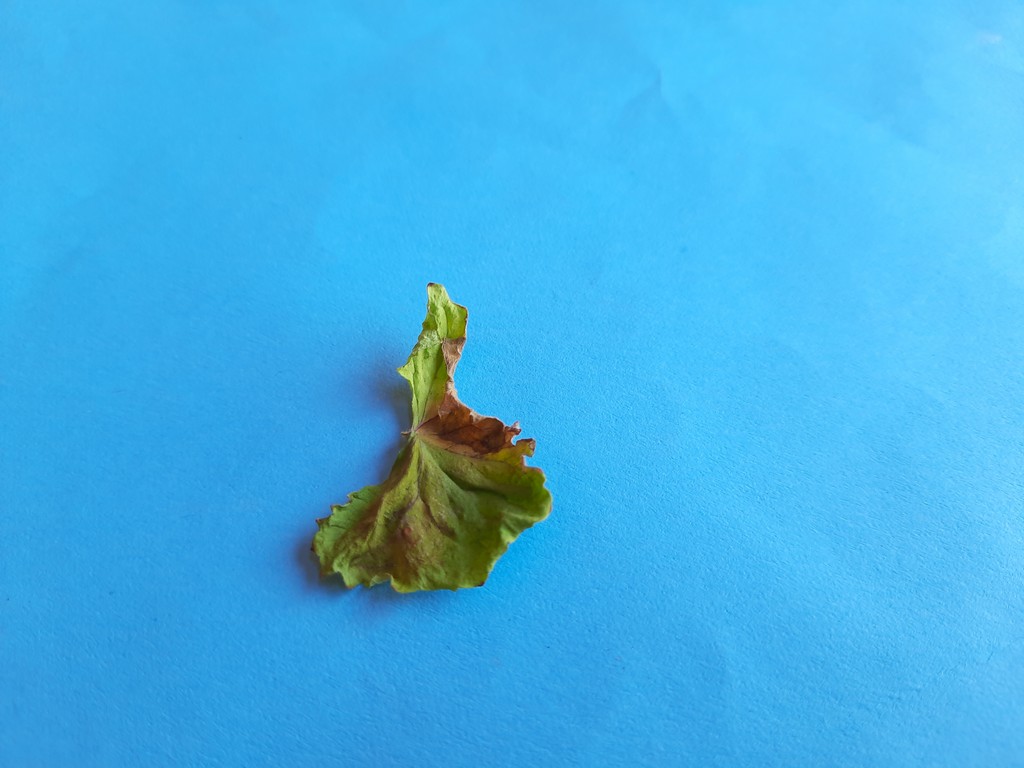
Label: Dried